Finland under Swedish rule

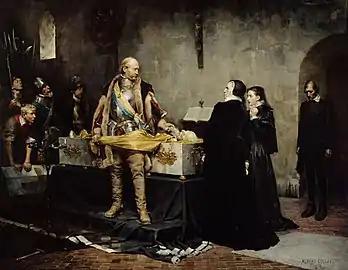
Charles IX of Sweden insulting the corpse of his enemy, Klaus Fleming

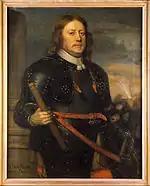
Per Brahe the Younger, who developed and reformed Finland significantly in the 17th century.

The final times of the union were a time of unrest in most of Finland, not only in Vyborg. In the late 16th century, the Danish went on pillages on the Finnish coast, and the pirate captain Otto Rudi robbed Turku and its cathedral's treasures. As the Danish union king Christian II of Denmark came to power, in his coronation he had tens of Swedish noblemen beheaded. This was called the Stockholm Bloodbath. The Swedish nobleman Gustav Vasa rose up to oppose the union king and won the peasants on his side. The German Hanseatic merchants also supported Gustav Vasa and provided him with weapons and money. The Finnish-born brothers Erik and Ivar Fleming conquered the Finnish castles for Gustav Vasa and drove the Danish away from Finland in 1523. The age of the Nordic union came to an end, and Gustav Vasa became king of Sweden and Finland.